William K. McAllister

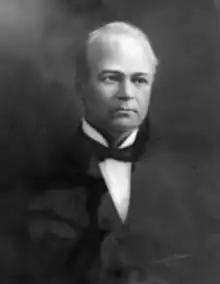
McAllister's portrait at the Illinois Supreme Court.

Born in Salem, Washington County, New York, McAllister was admitted to the New York bar. In 1858, McAllister moved to Chicago, Illinois, and practiced law. He served as Recorder's Court judge. From 1870 to 1875, McAllister served on the Supreme Court of Illinois. In 1875, McAlllister resigned from the Supreme Court to serve as an Illinois circuit court judge. He also served on the Illinois Appellate Court. McAllister died suddenly at his house in Ravenswood, Chicago, of heart failure.